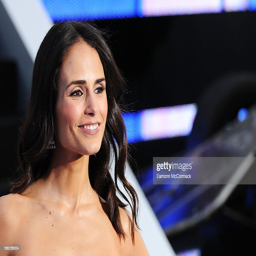
actor attends the world premiere .